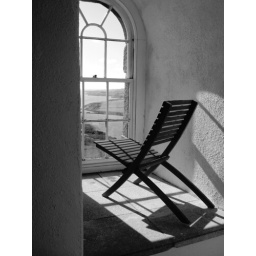
Sittin within a lighthouse wall